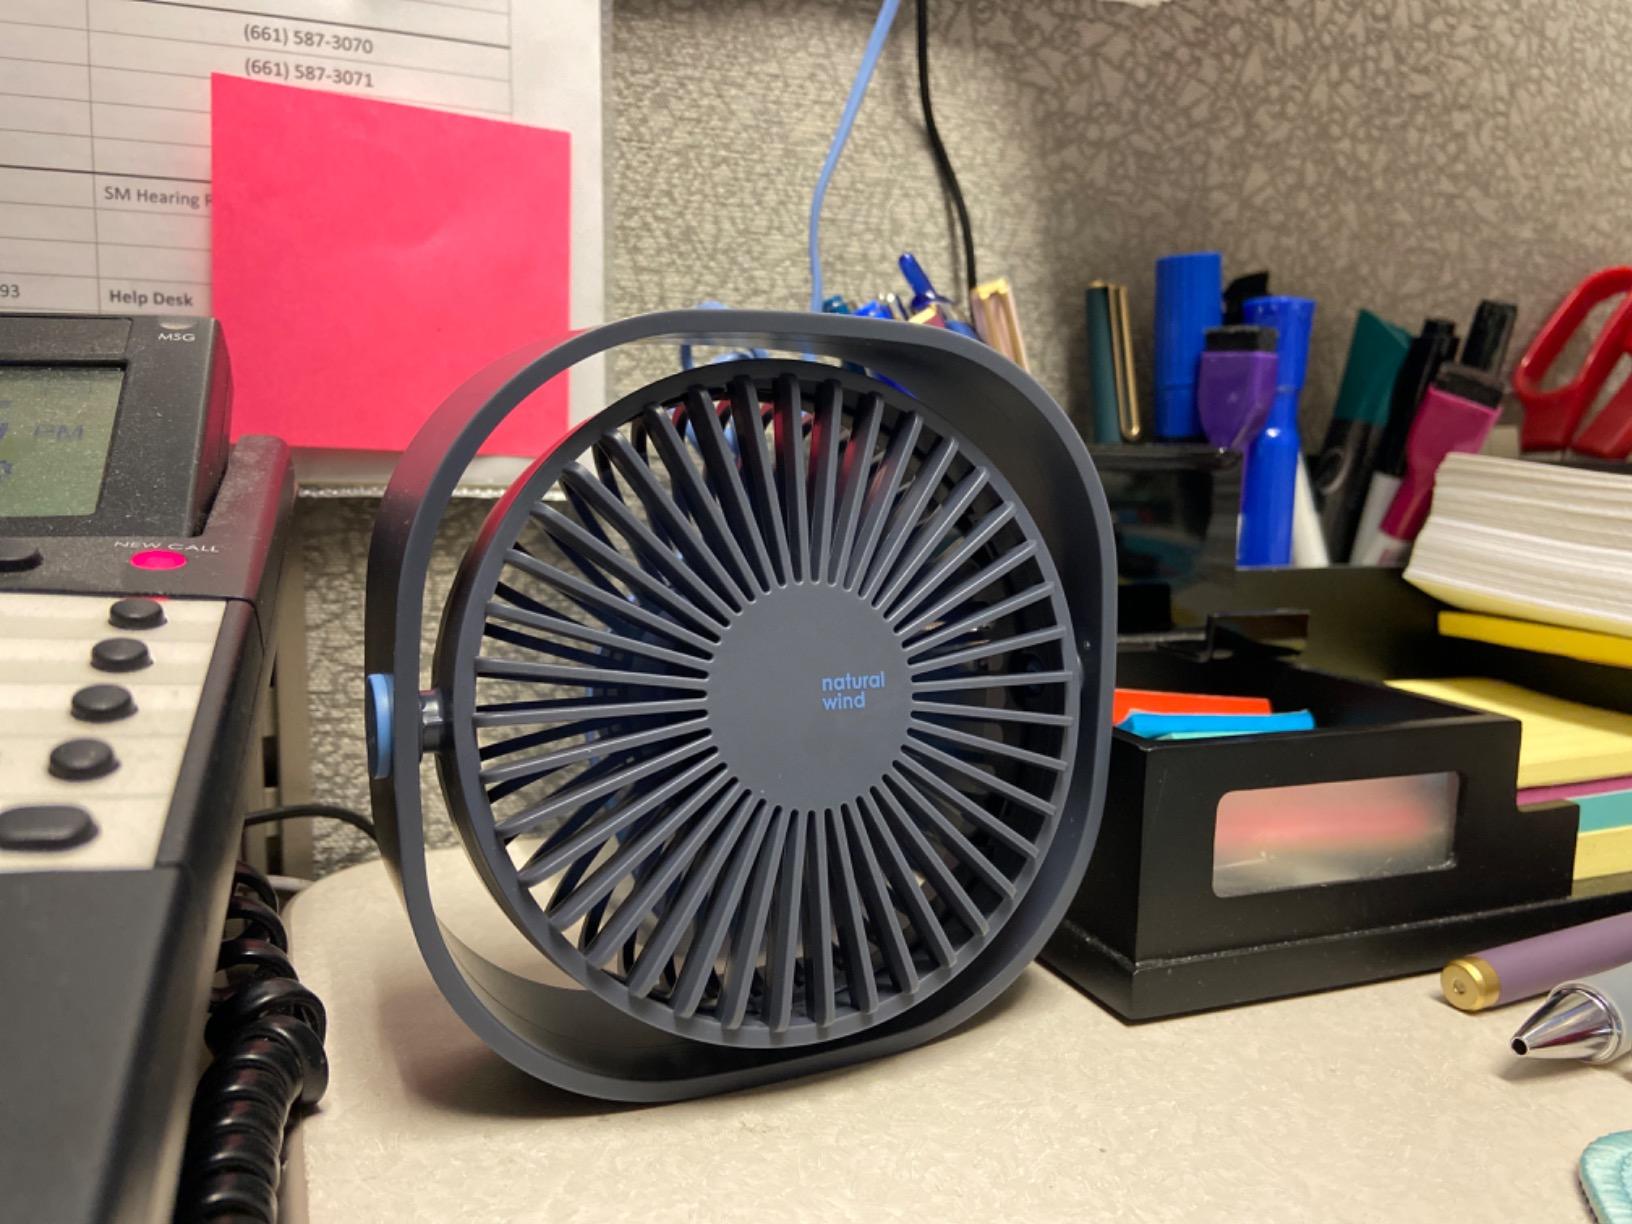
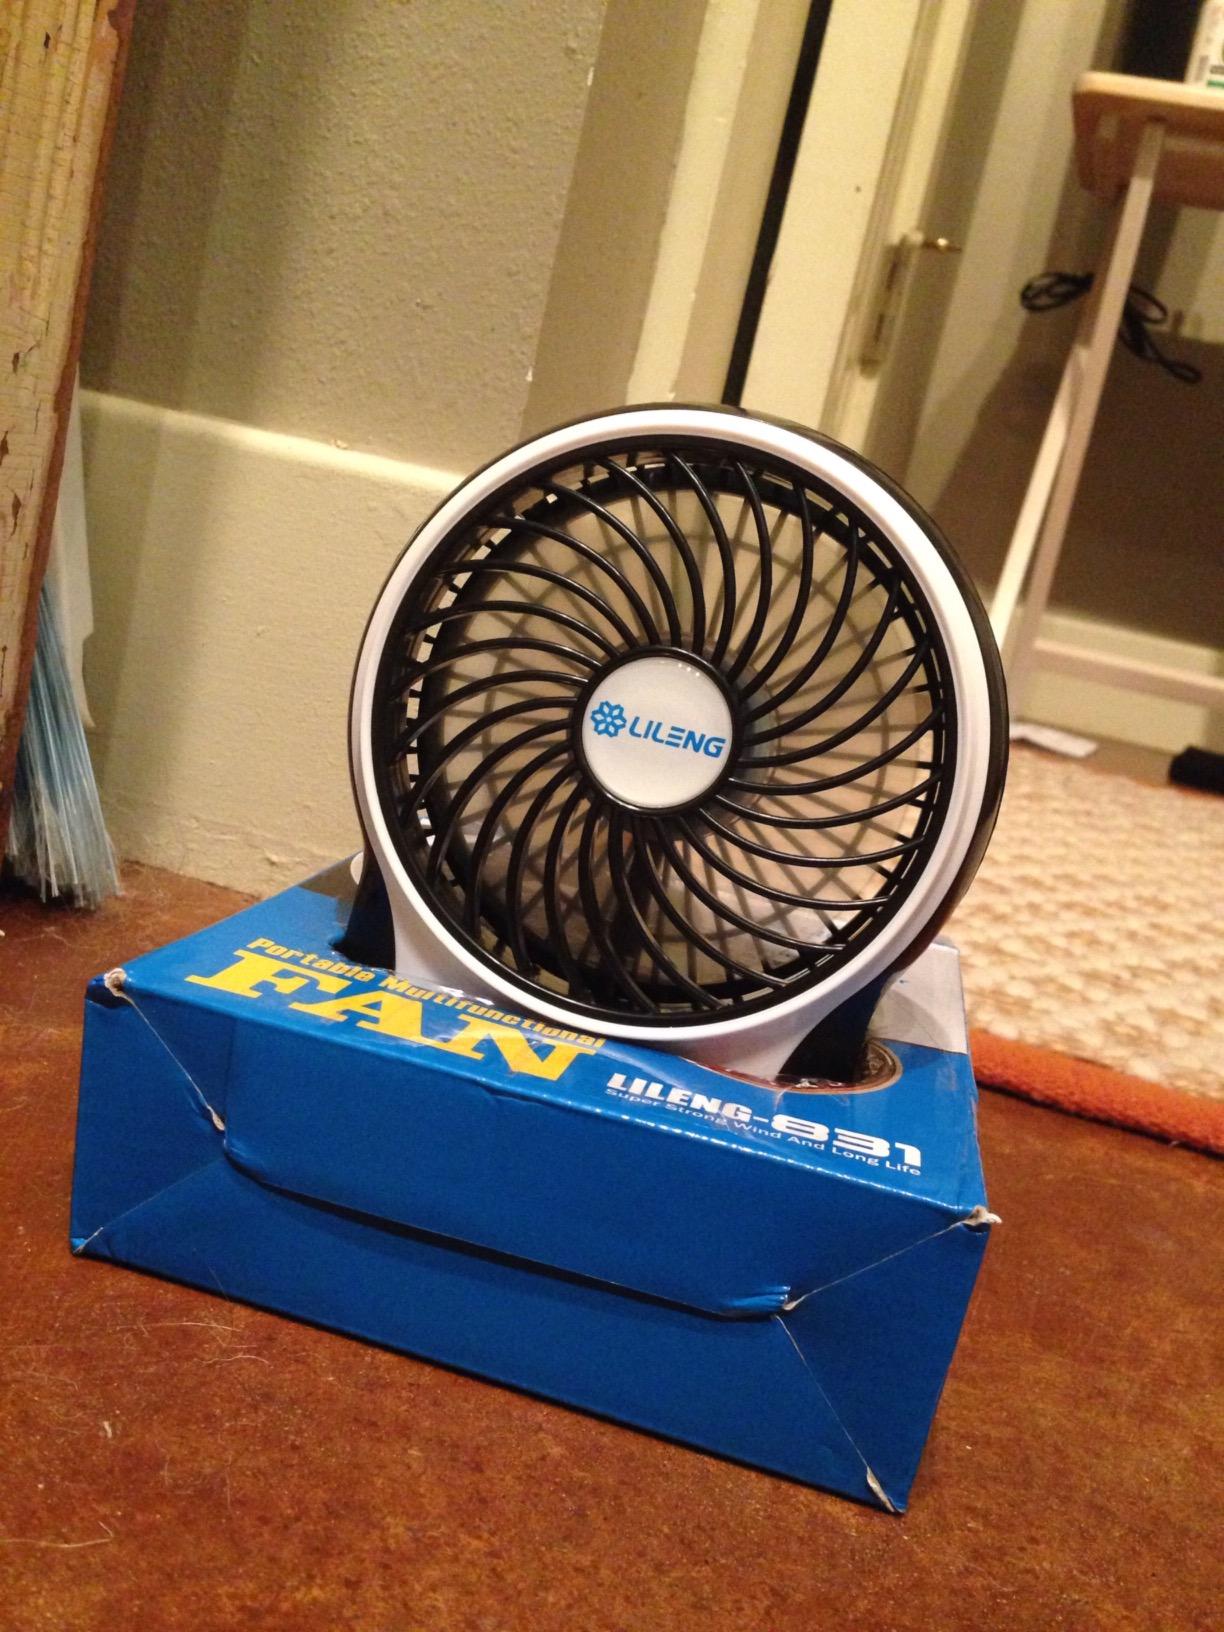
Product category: fan
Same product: no